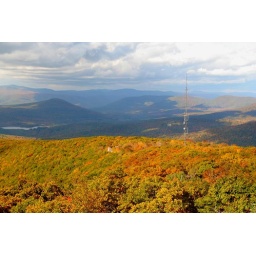
with a radio tower nearby. Rain clouds coming in fast